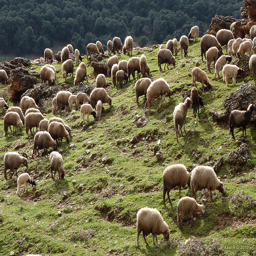
A huge herd of sheep is grazing on the side of a hill.
Flock of sheep eating grass on a mountain.
a herd of sheep on a hill eating grass
A herd of sheep grazing on a lush green hillside.
A large herd of sheep is on a craggy hillside with grass.